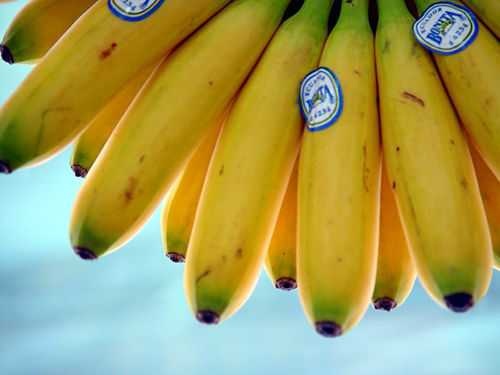
Label: Banana